Çorape

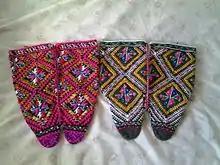
Çorape from Kukes

Çorape is the Albanian word for socks. The traditional çorape, which is part of the traditional clothing are worked either in wool or cotton, and have many motifs and colors, sometimes including very thin metal threads.